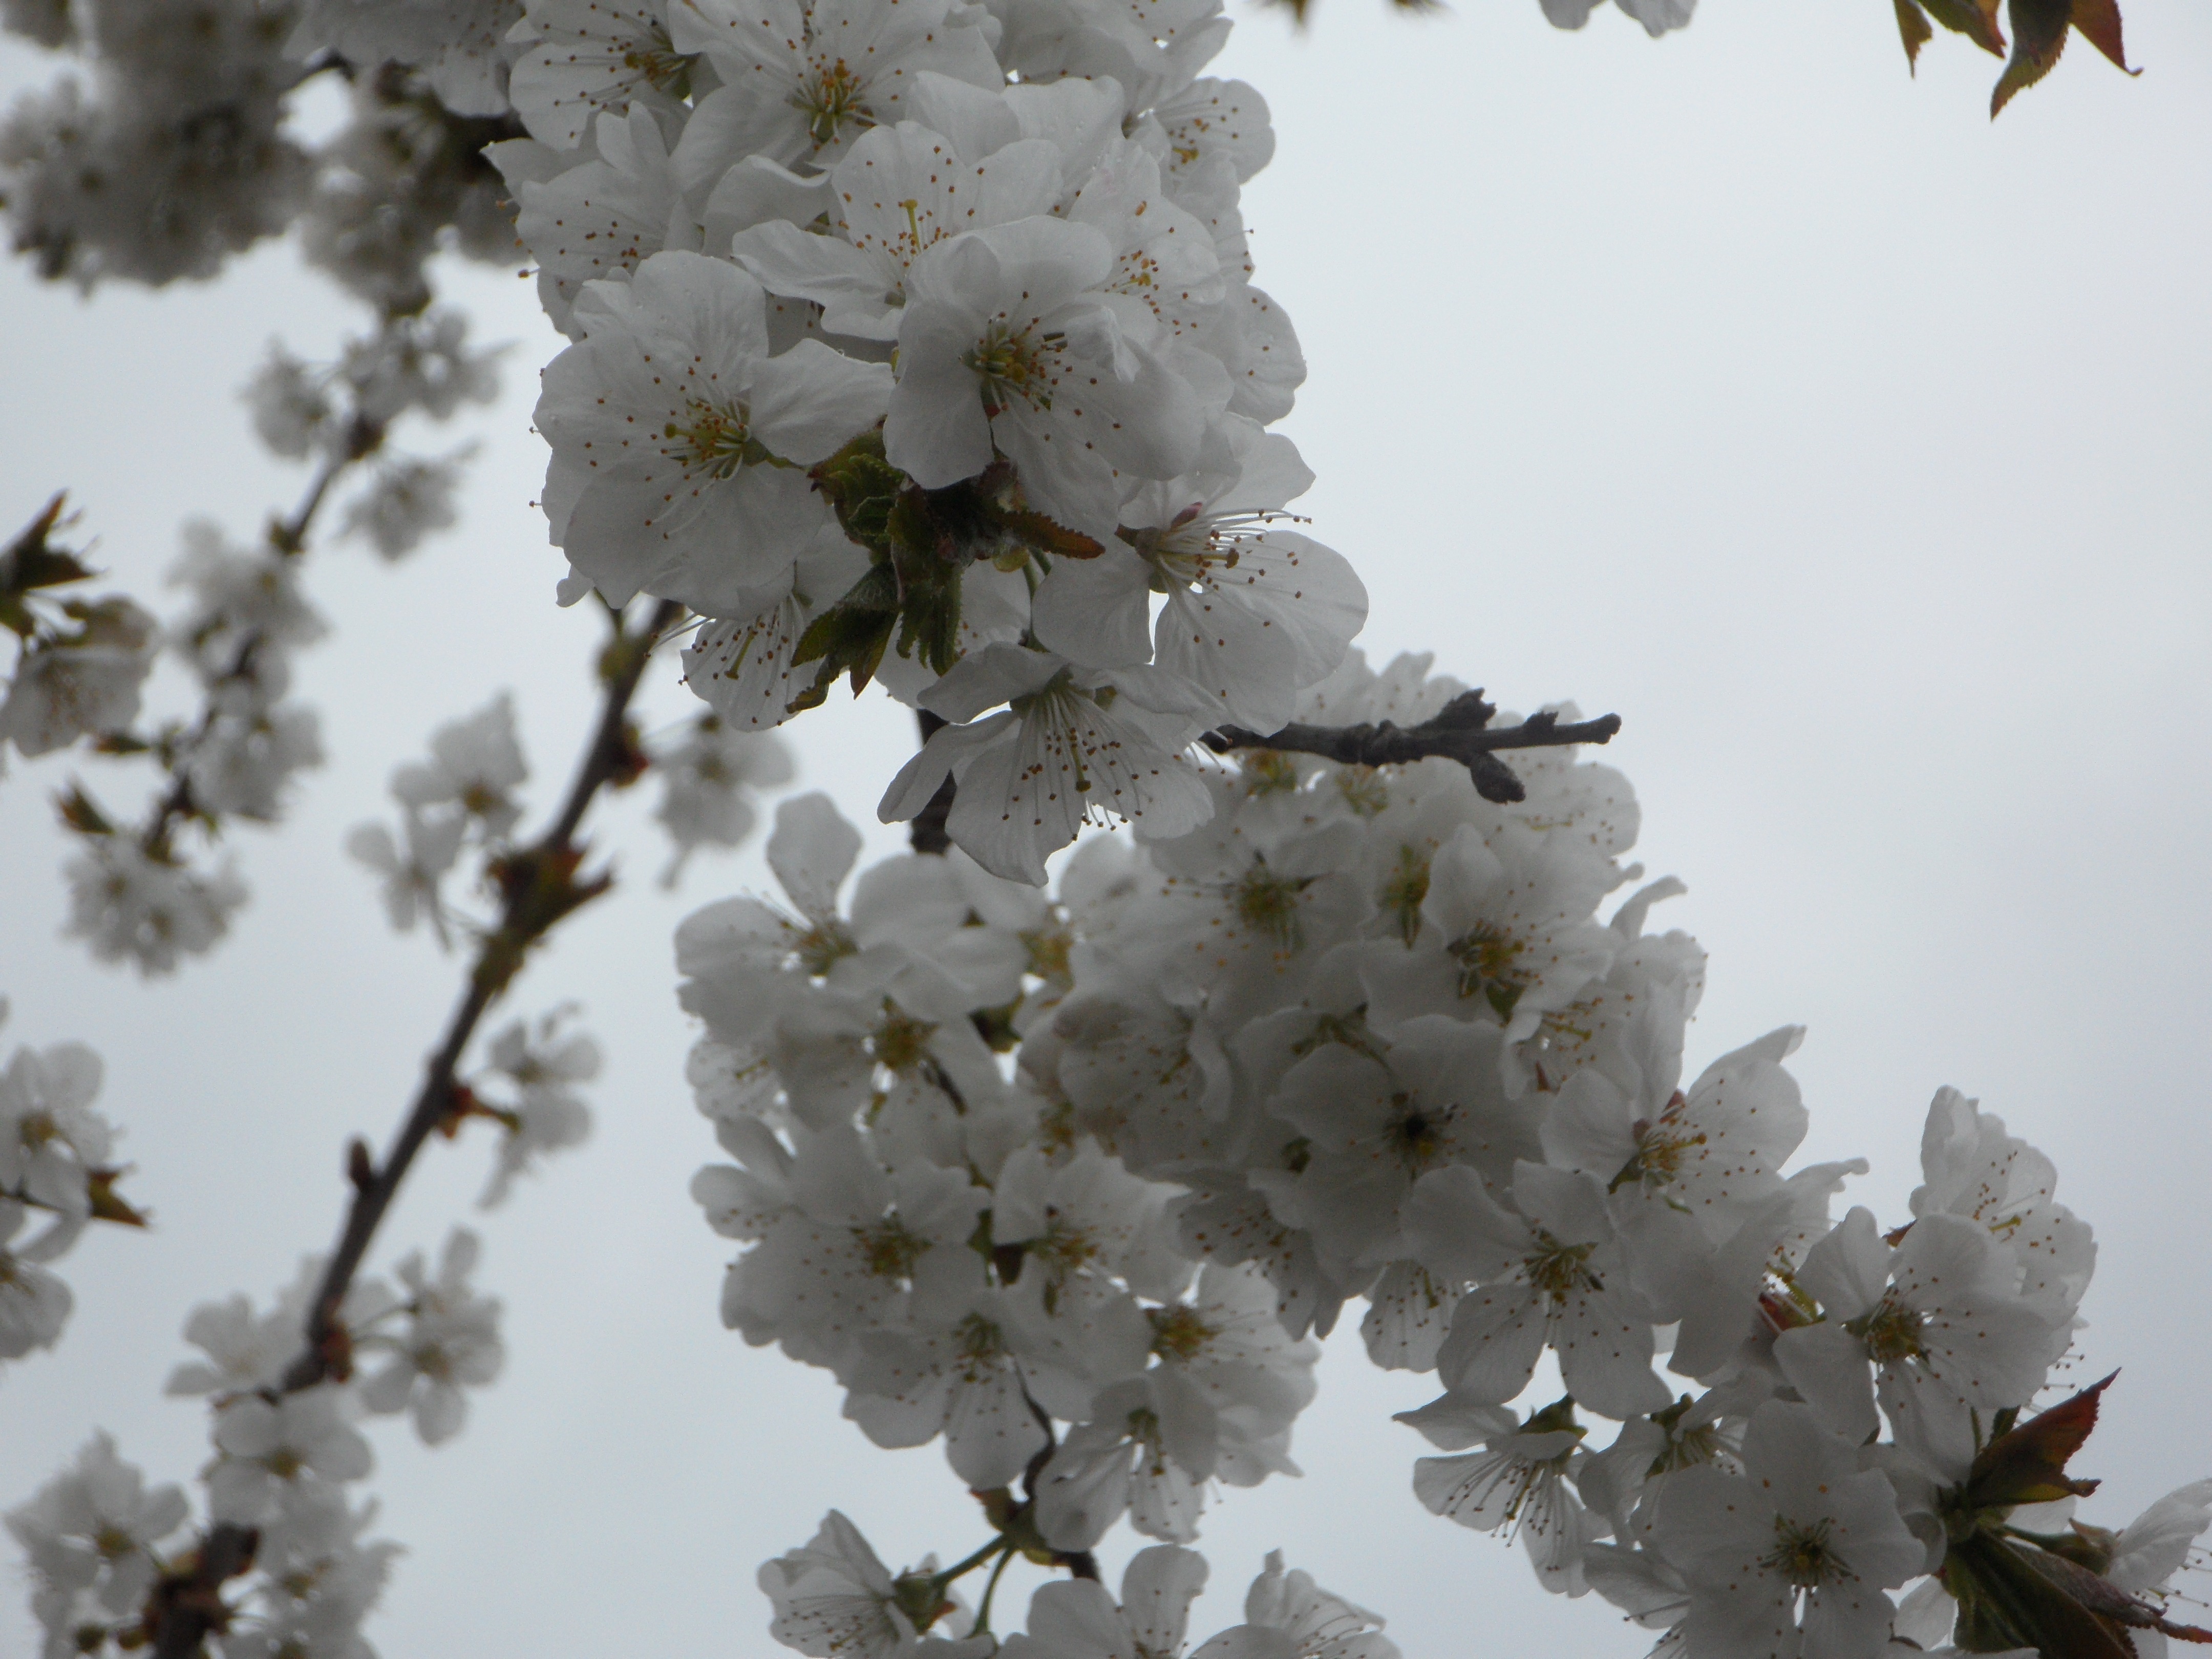
tree, branch, blossom, plant, white, flower, bloom, food, spring, produce, flora, season, cherry blossom, flowering plant, cherry blossoms, fruit tree blossoming